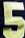
Number: 5